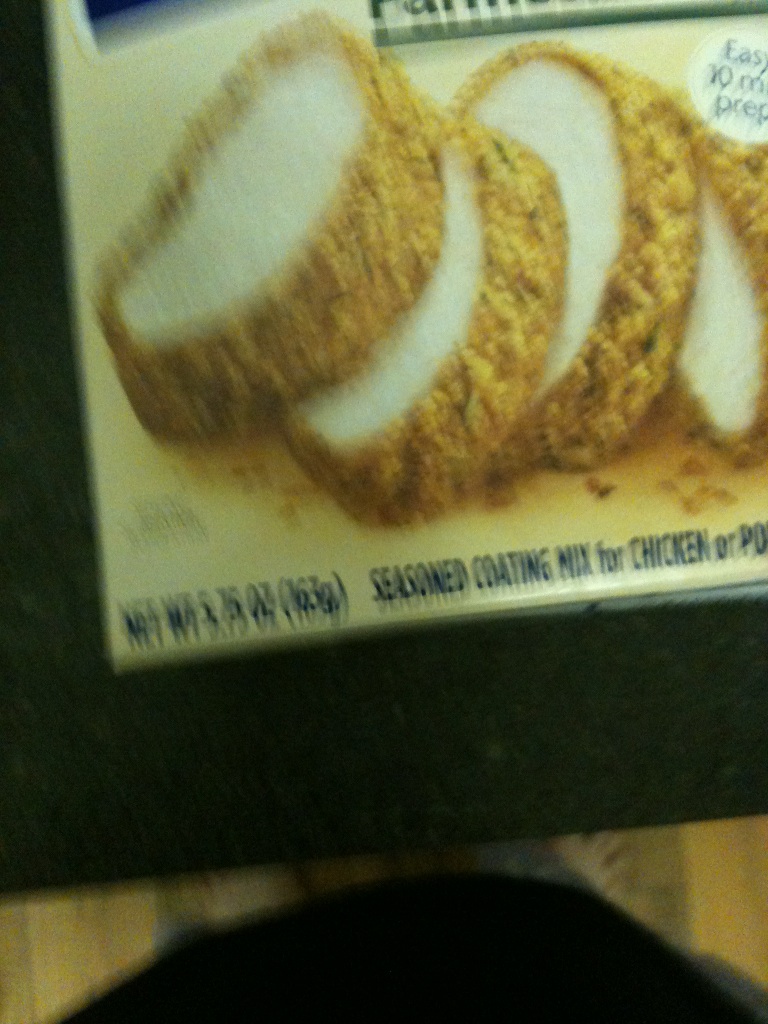Question: What flavor shake and bake is this one?
Answer: unanswerable